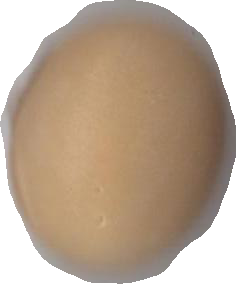
Variety: Anjasmoro